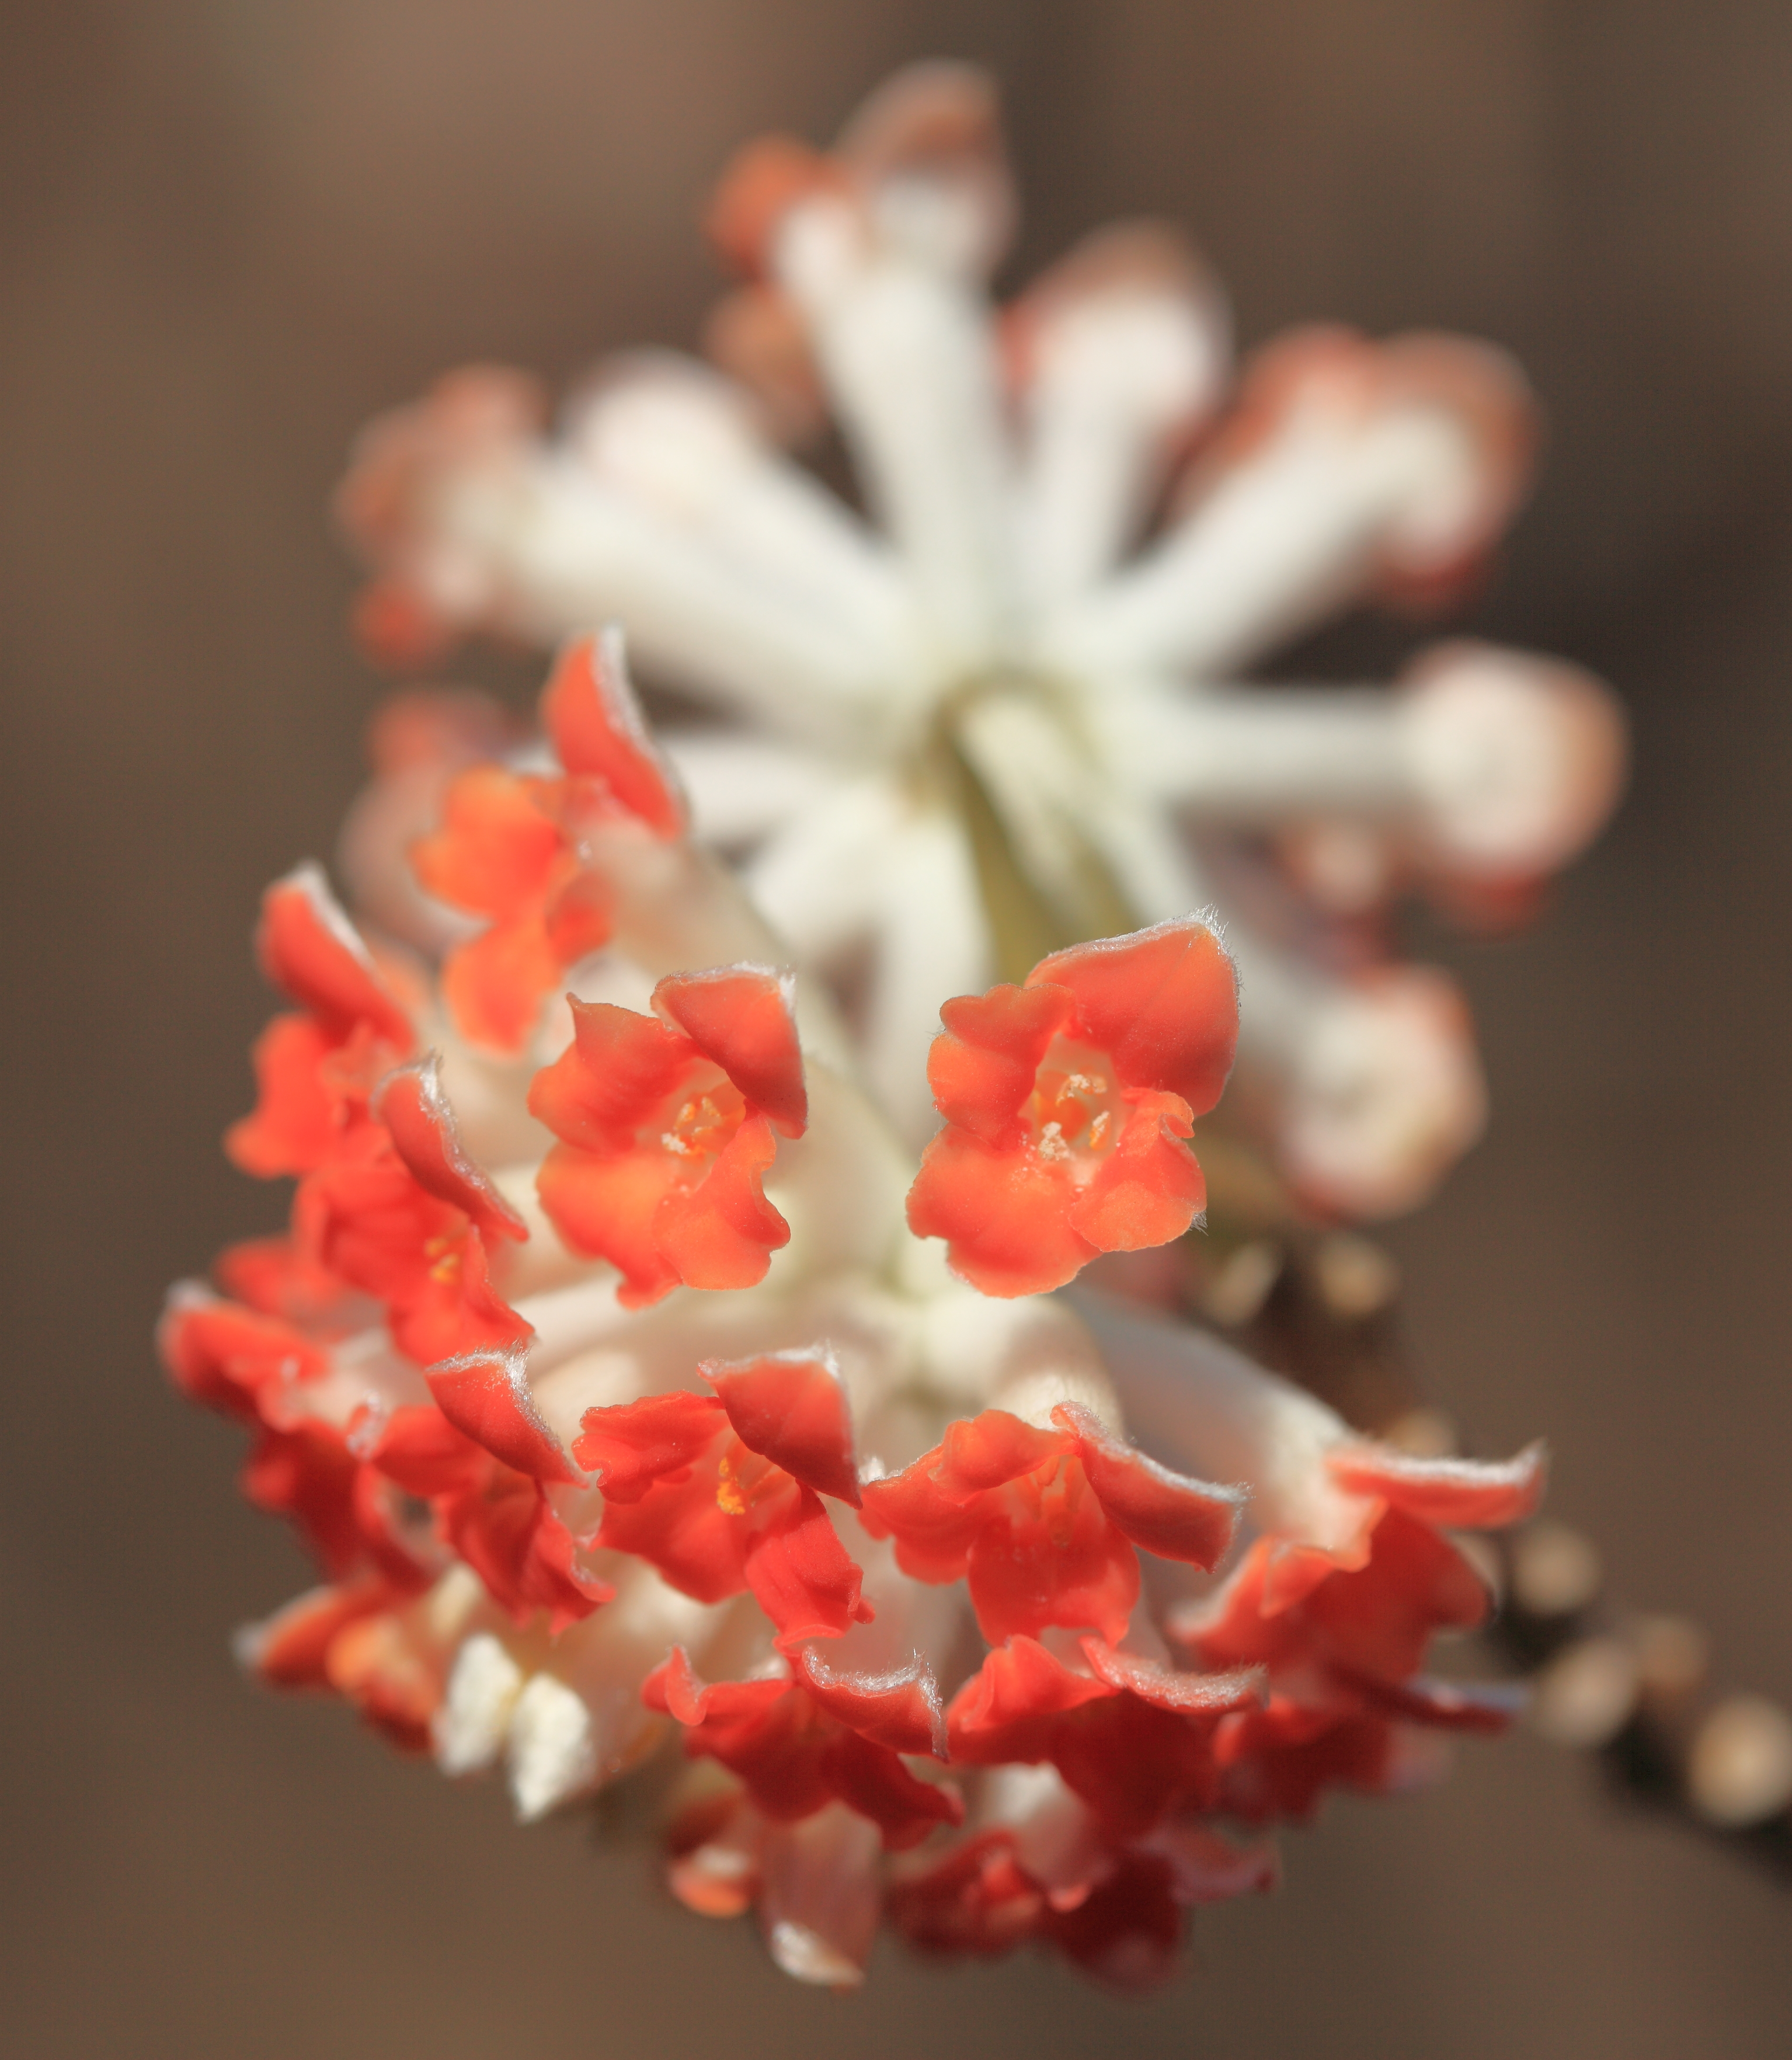
blossom, plant, leaf, flower, petal, food, high, red, pink, flora, close up, 5d, hires, markii, hi, res, resolution, saitama, kawaguchi, taxonomybinomial, edgeworthiachrysantha, edgeworthia, chrysantha, akabana, orientalpaperbush, macro photography, flowering plant, land plant